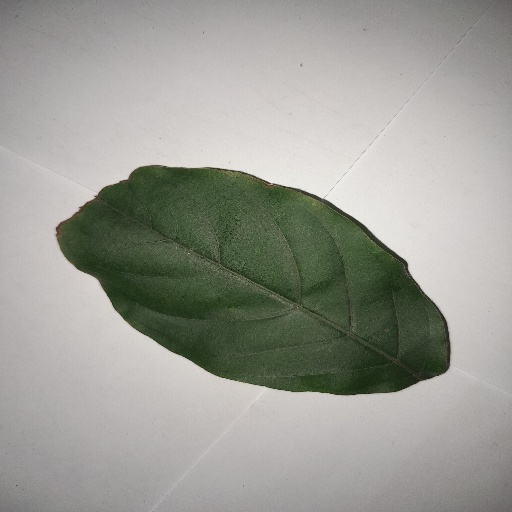
Species: HariTaki
Leaf condition: Shot Hole